Doctor Down Under

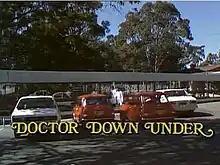

Doctor Down Under is a 1979 13-episode Australian television comedy series. It was the sixth of seven series in an otherwise British TV franchise that began with "Doctor in the House" and was inspired by the "Doctor" books by Richard Gordon. The series follows directly from its predecessor "Doctor on the Go", and was commissioned by the Seven Network in association with the Paul Dainty organization based on the popularity in Australia of the previous five series in the franchise.